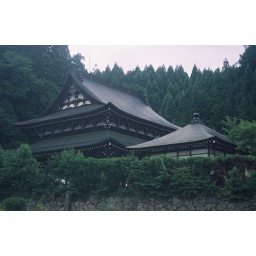
Takayama hill side temple in the pine trees.